The French Chef

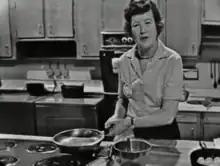
Child demonstrating how to cook an omelette on the first season of "The French Chef"

The French Chef is an American television cooking show created and hosted by Julia Child, produced and broadcast by WGBH, the public television station in Boston, Massachusetts, from February 11, 1963 to January 14, 1973. It was one of the first cooking shows on American television.